Spem in alium

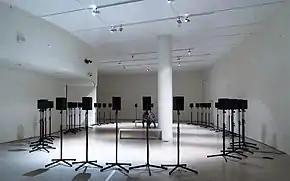
Janet Cardiff's art installation, "Forty Part Motet" (2001) in the ARoS Aarhus Kunstmuseum, Denmark

Another version of this motet is featured in Janet Cardiff's "Forty-Part Motet" (2001), a sound installation which is part of the permanent collection of the National Gallery of Canada in Ottawa, Ontario, Canada and of Inhotim in Brumadinho, Brazil. The Ottawa exhibit is set in the Rideau Street Chapel, which is the salvaged interior of a demolished convent chapel that is now in permanent display at the National Gallery. Forty speakers are set around the Chapel, each one featuring a single voice of the 40-part choir. The result is a highly enhanced polyphonic effect, as visitors may hear each individual voice through its corresponding speaker, or listen to the voices of the entire choir blending in together with varying intensities, as one moves around the Chapel.